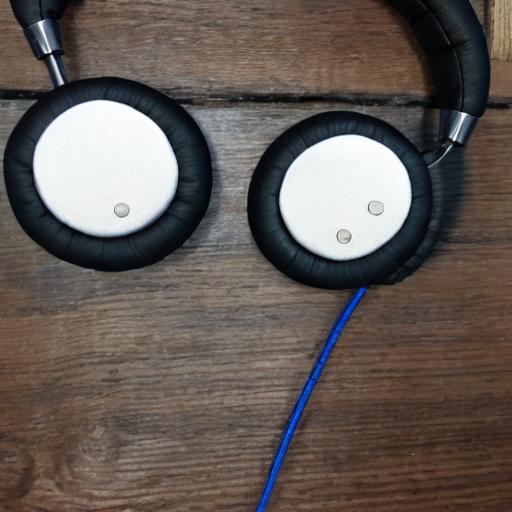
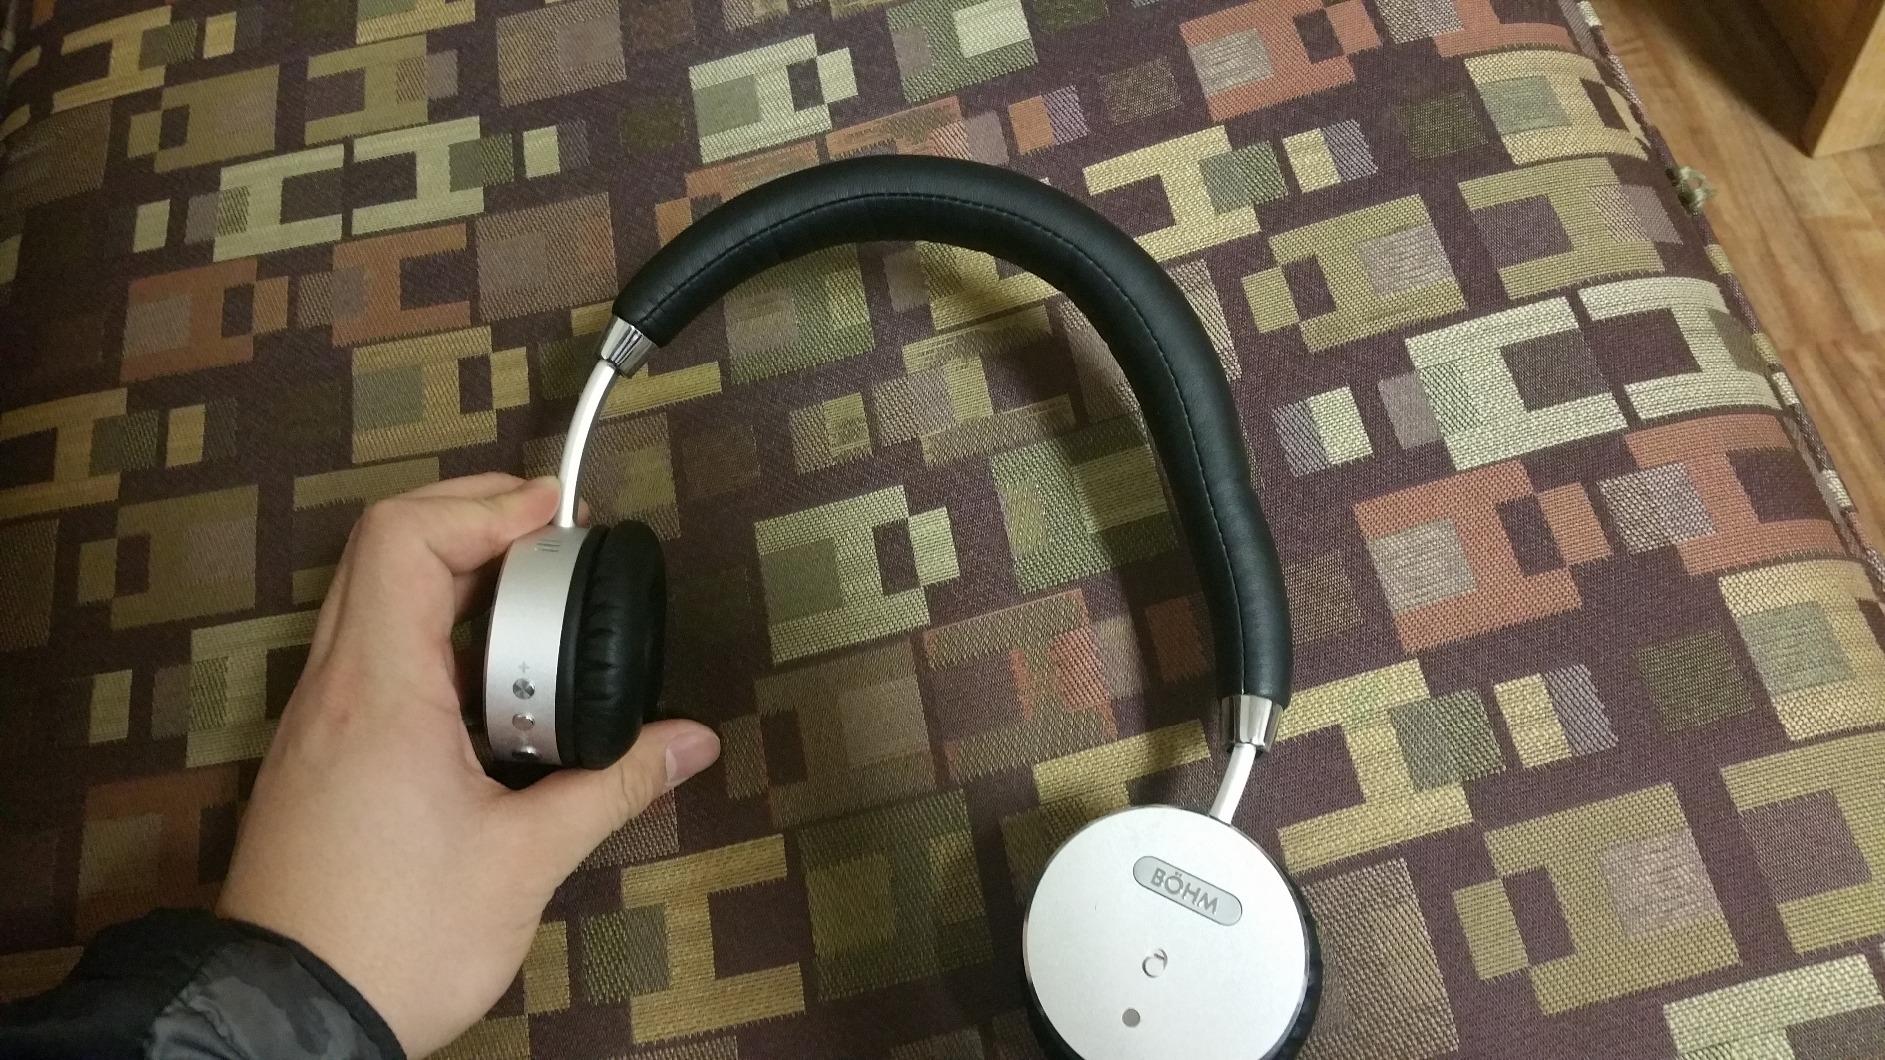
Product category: headphones
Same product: no